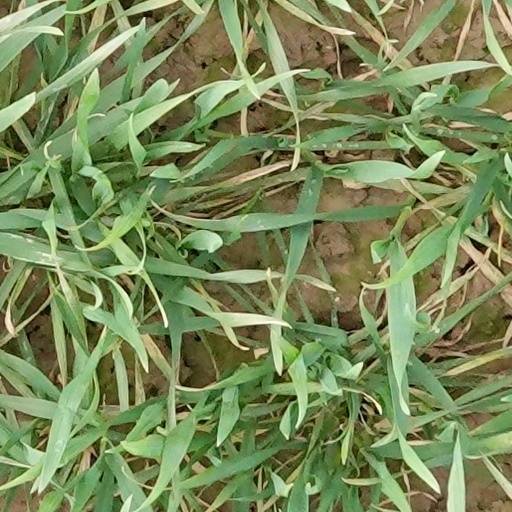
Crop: wheat